Joseph F. Smith (Pennsylvania politician)

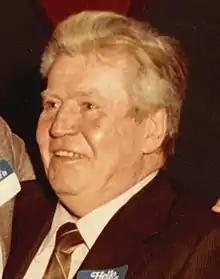
Joseph F. Smith at a Philadelphia Democratic City Committee fundraiser in November 1984.

Joseph Francis Smith (January 24, 1920 – May 14, 1999), was an American politician from Pennsylvania who served as a Democratic member of the United States House of Representatives for Pennsylvania's 3rd congressional district from 1981 to 1983. He served as Chairman of the Philadelphia Democratic City Committee from 1983 to 1986 and as a member of the Pennsylvania State Senate for the 4th district from 1971 to 1981.